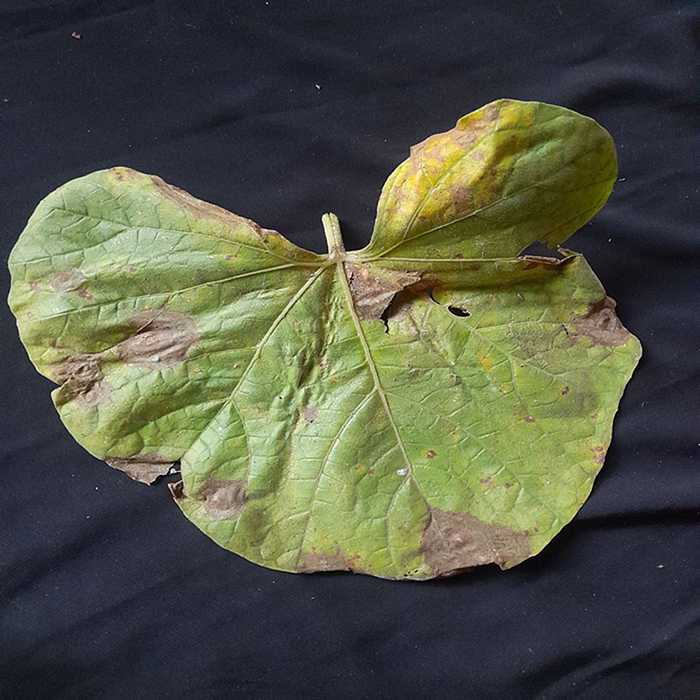
Plant: Bottle gourd
Label: Downey mildew